Make Her Say

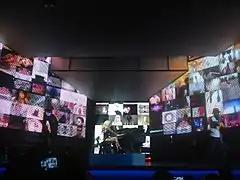
Lady Gaga and Kid Cudi performing the piano version of "Poker Face" and "Make Her Say" on The Monster Ball Tour

Kid Cudi performed the song solo during his set at the 2009 Bamboozle music festival. Kid Cudi also performed the song on June 13 in Chicago at The B96 Pepsi Summer Bash and in London at the 2009 O2 Wireless Festival. He also performed his verse of the song at Lollapalooza 2009 in Chicago, IL. He performed the song with Lady Gaga on her Monster Ball tour in Toronto, Ontario, Canada.